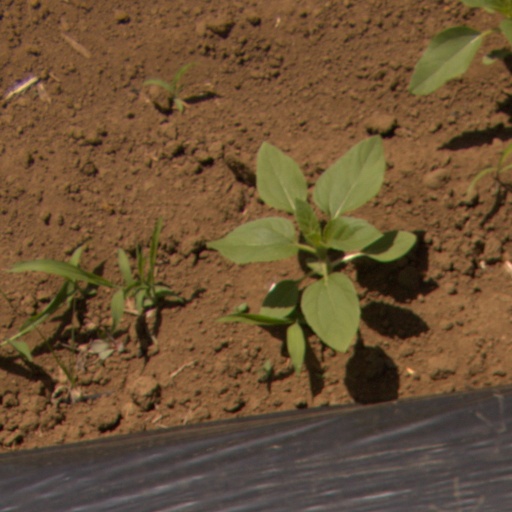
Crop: Jerusalem artichoke